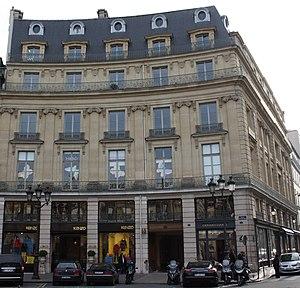
Cet article recense les monuments historiques du 1ᵉʳ arrondissement de Paris, en France.
L'hôtel de Soyecourt est un hôtel particulier situé sur la place des Victoires à Paris, en France.